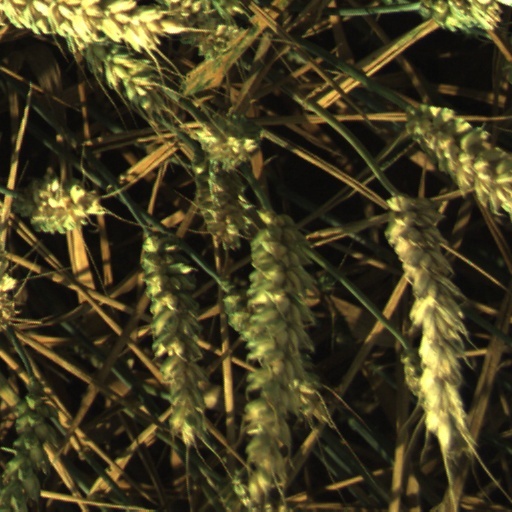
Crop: wheat